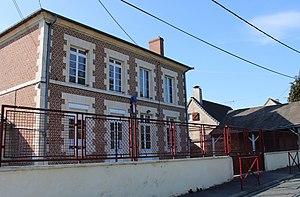
La mairie.
Flavy-le-Meldeux est une commune française située dans le département de l'Oise en région Hauts-de-France.